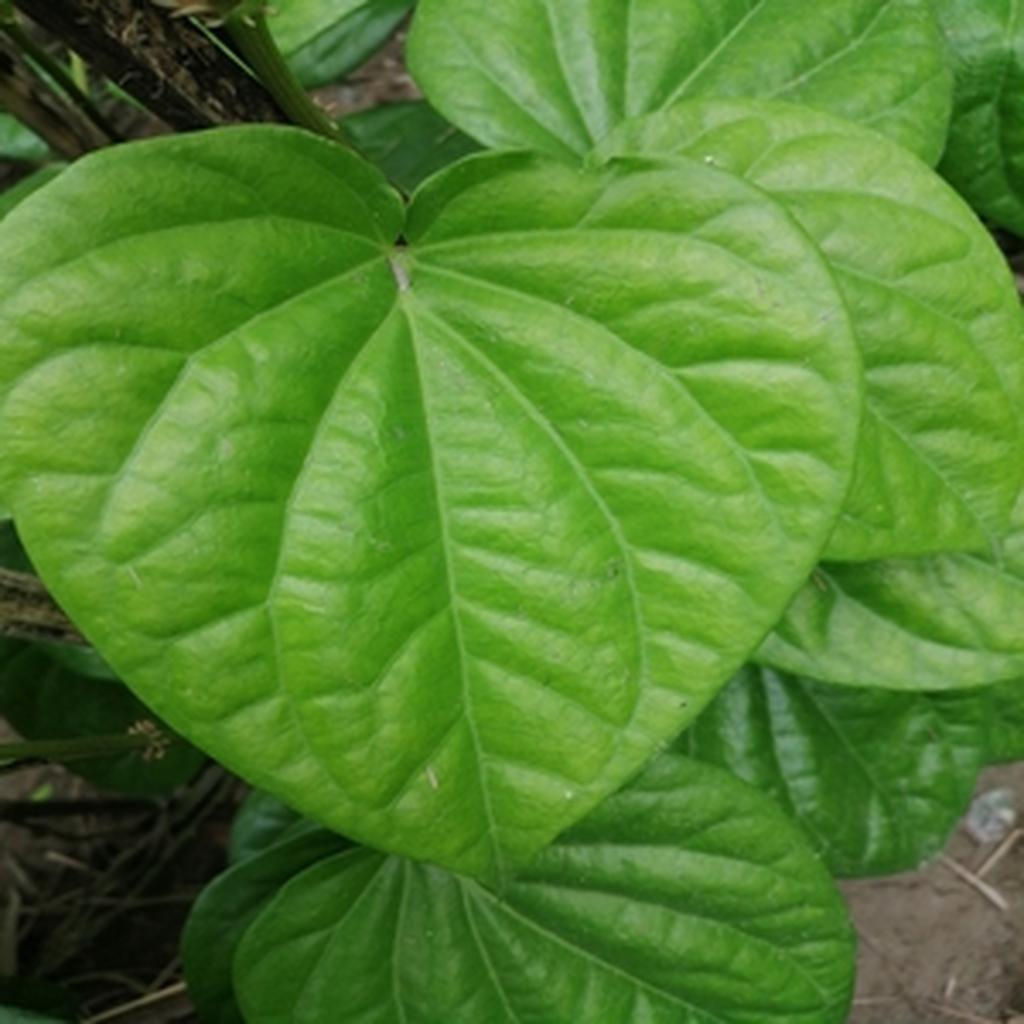
Label: Healthy_Leaf